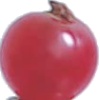
Label: redcurrant